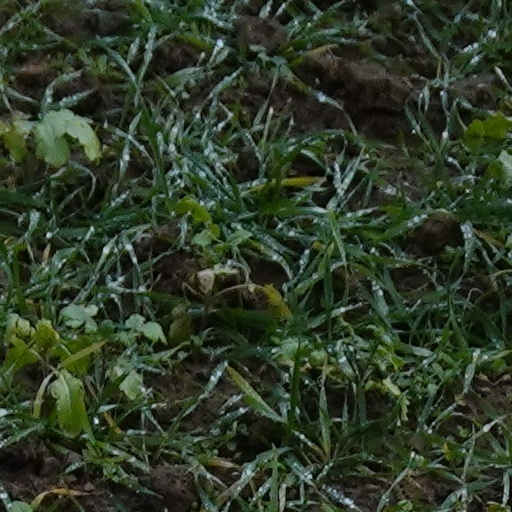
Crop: wheat